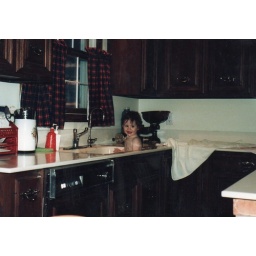
me in the kitchen sink as a toddler